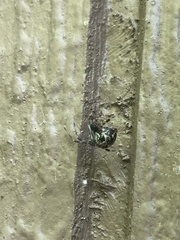
Species: Parasteatoda_tepidariorum